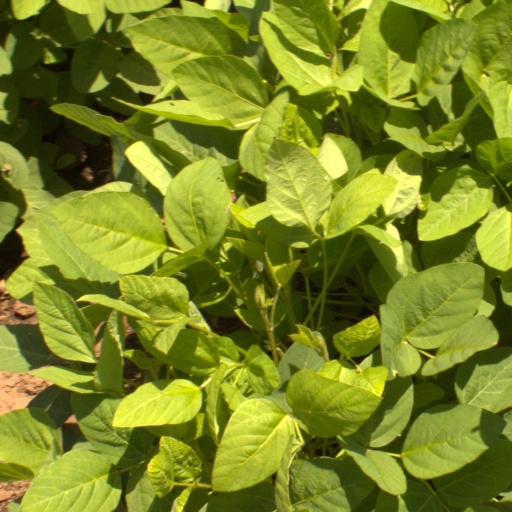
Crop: soybean